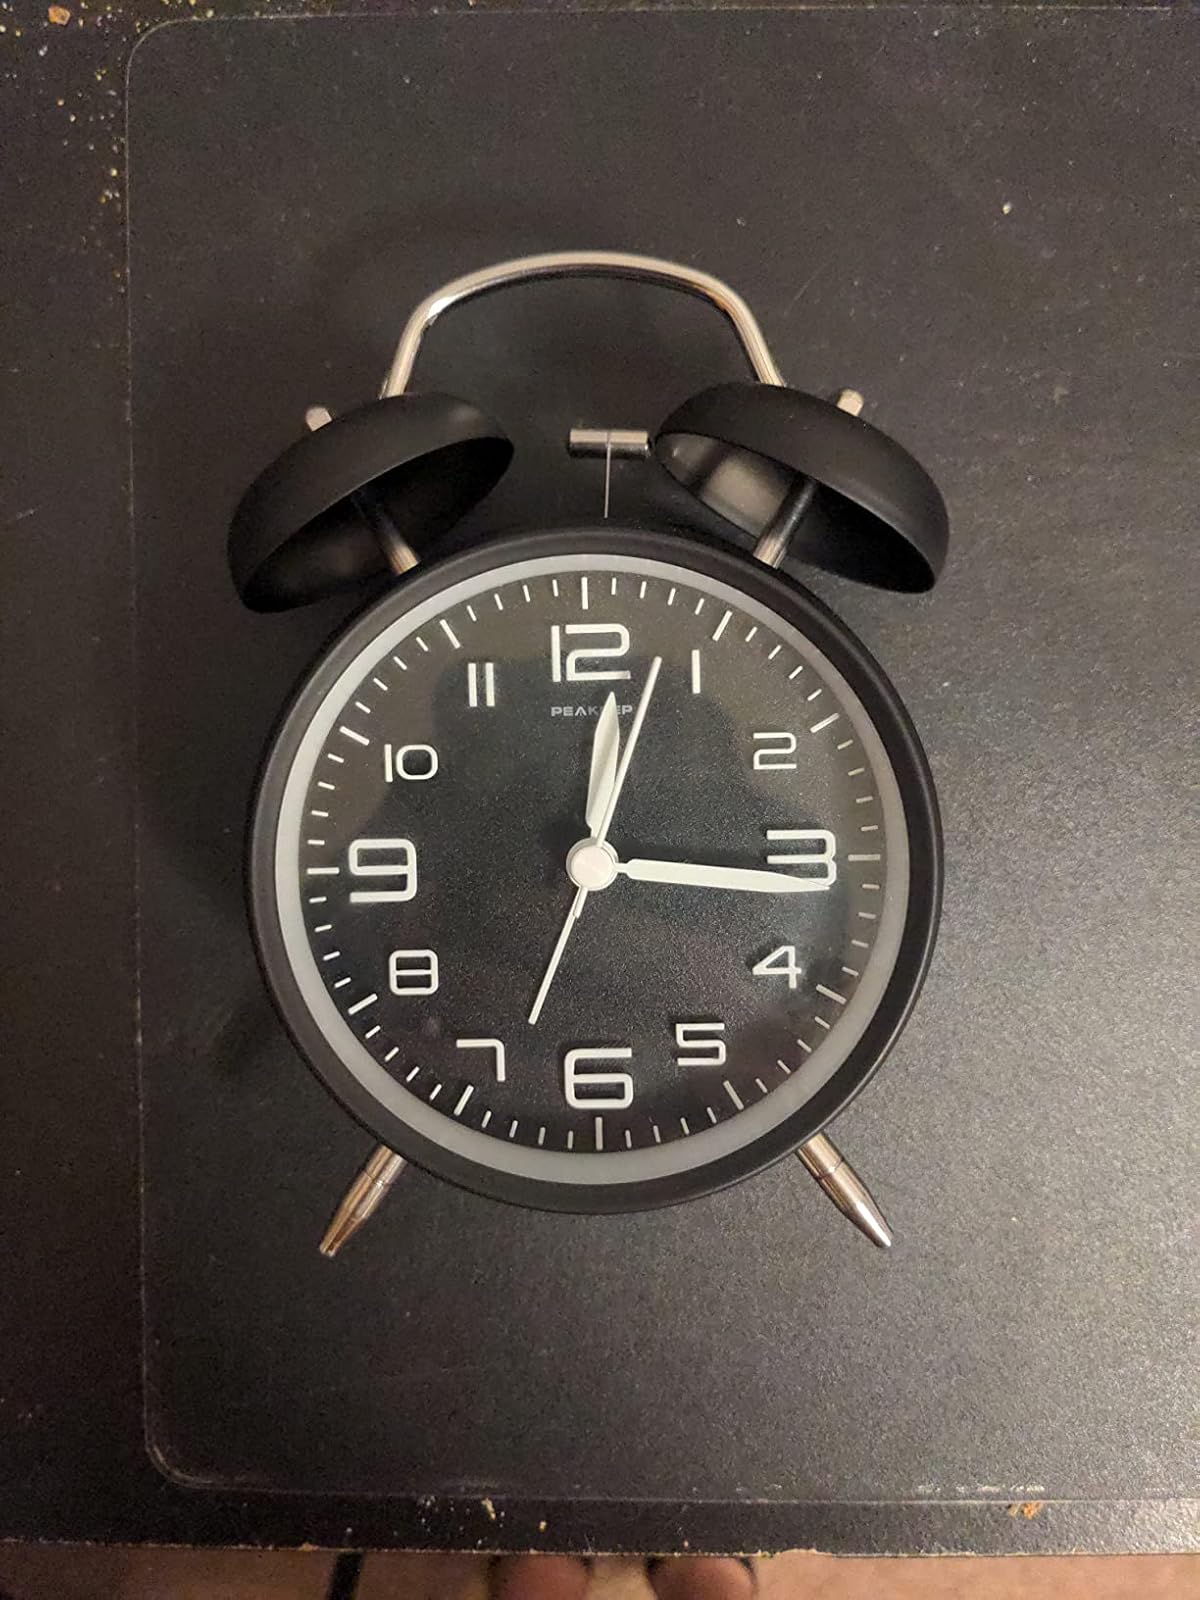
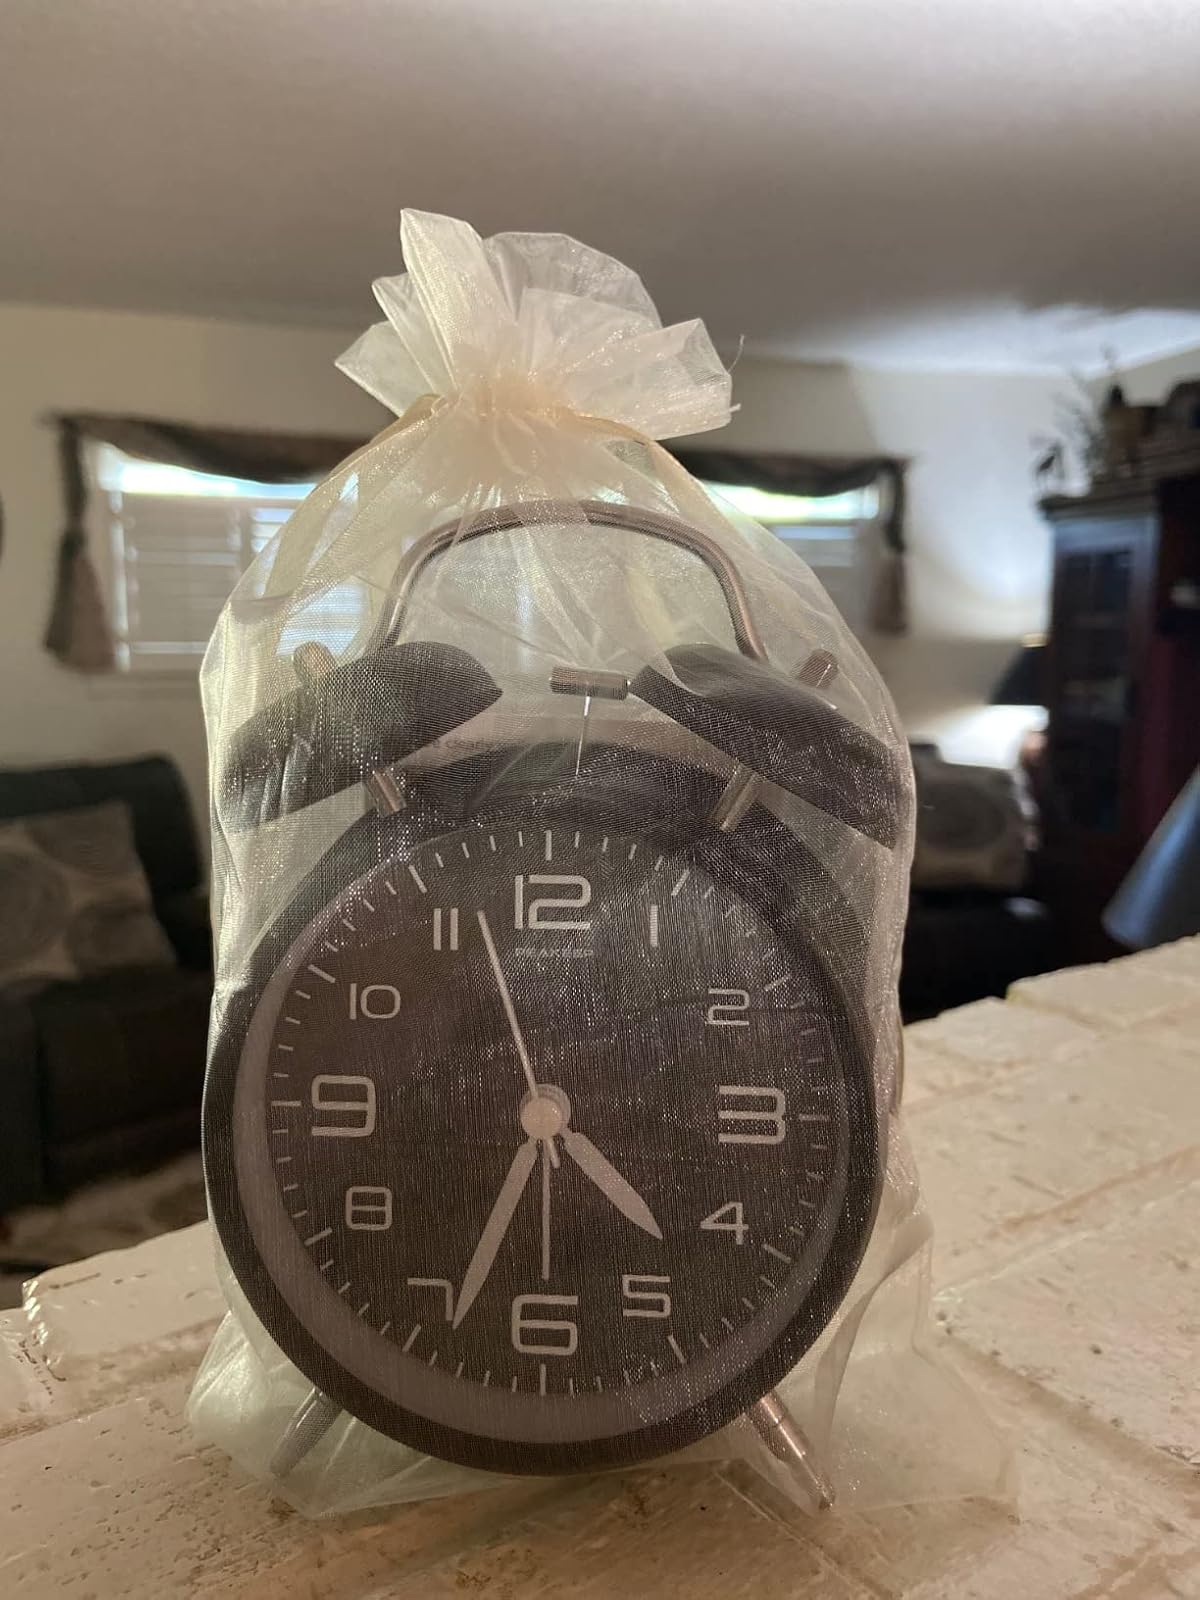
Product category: clock
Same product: yes